Heath Slater

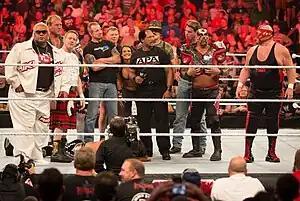
WWE's returning veterans celebrate over a vanquished Slater on "Raw 1000"

In October 2010, Cena was forced to join The Nexus as a result of losing to Barrett at Hell in a Cell and at Bragging Rights, Cena and David Otunga won the WWE Tag Team Championship. On the October 25 episode of "Raw", Barrett made a tag team match, with Gabriel and Slater facing Otunga and Cena for the championship. Gabriel and Slater won when Barrett ordered Otunga to allow Slater to pin him, winning the title. Gabriel and Slater held the title for nearly two months, before losing it to Santino Marella and Vladimir Kozlov in a four-way elimination match also involving The Usos and Mark Henry and Yoshi Tatsu on the December 6 episode of "Raw". Gabriel and Slater received a championship rematch at but lost by disqualification when Nexus member Michael McGillicutty interfered. On the January 10, 2011, episode of "Raw", Gabriel and Slater refused to take part in new Nexus leader CM Punk's initiation and walked away from the group.